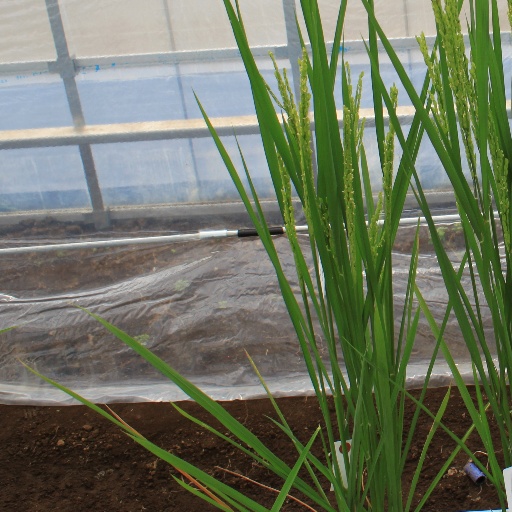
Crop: rice